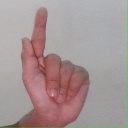
अक्षर: ळ